Kensington High School (Philadelphia)

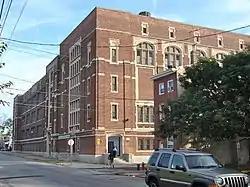
Kensington High School for Girls, September 2010

Kensington High School is a historic high school located in the Kensington neighborhood of Philadelphia, Pennsylvania, United States. It is part of the School District of Philadelphia.